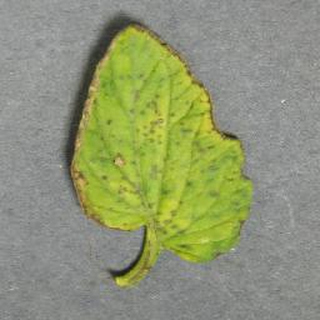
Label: tomato_bacterial_spot